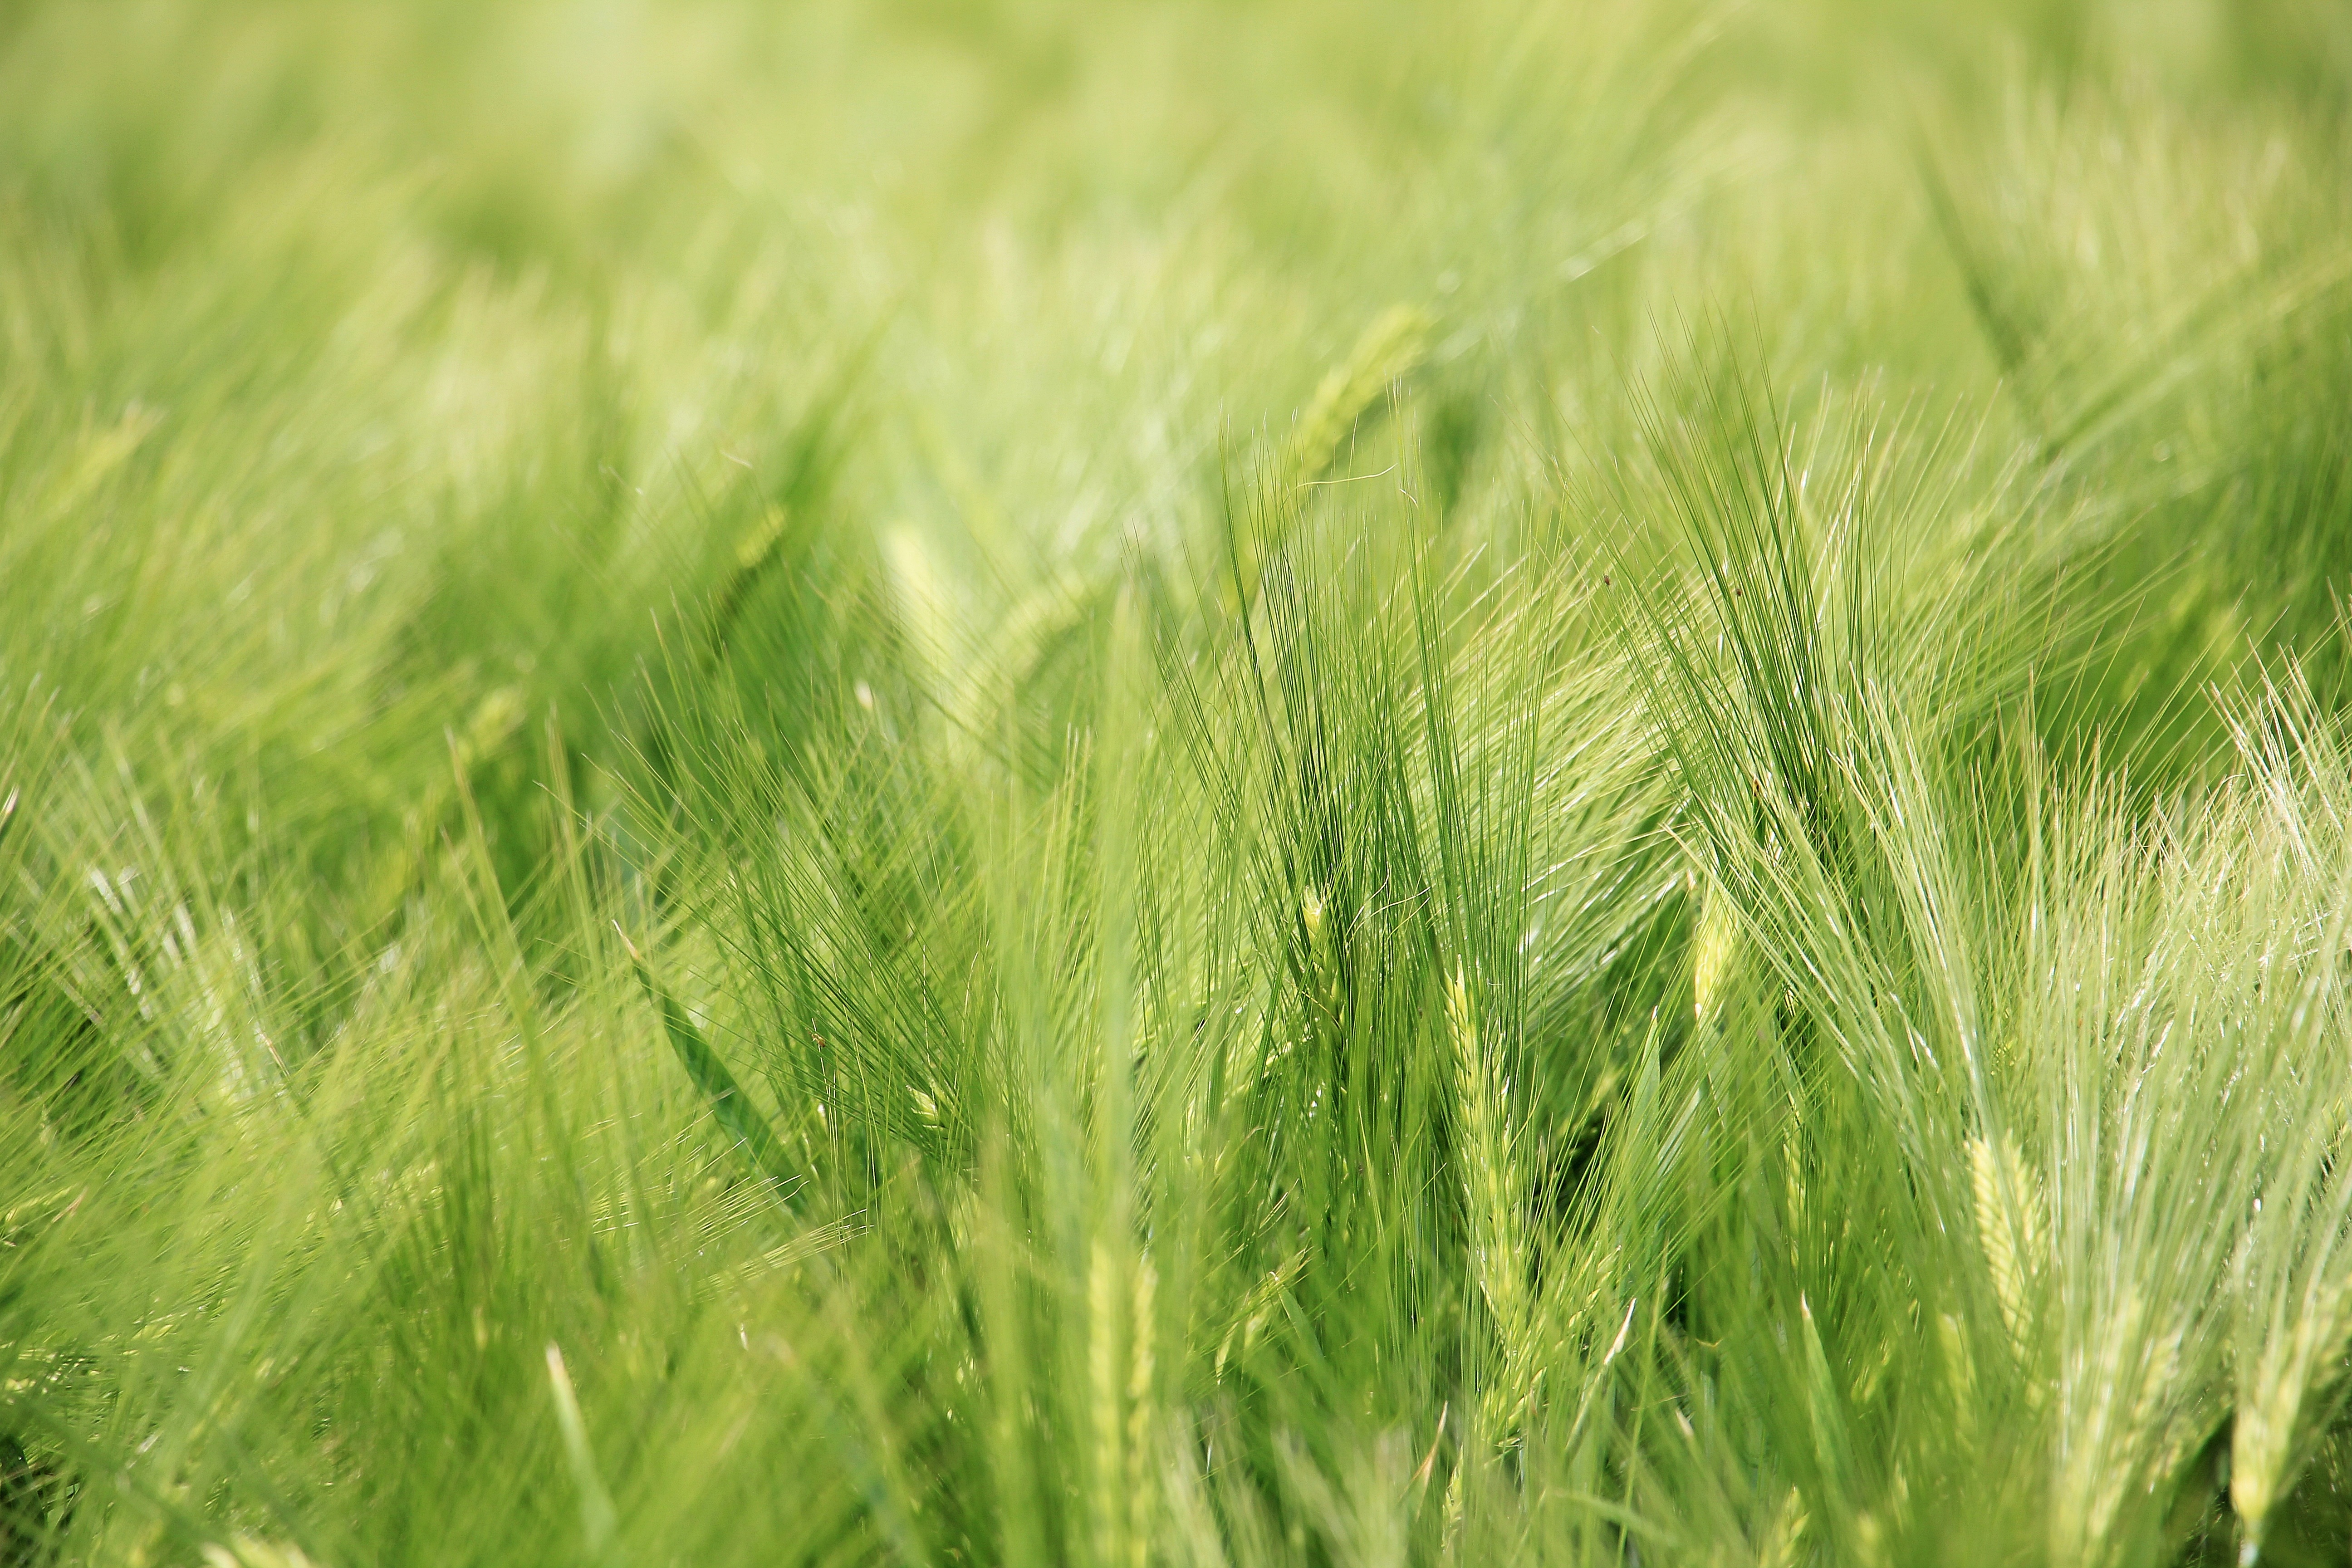
landscape, nature, grass, plant, sky, field, lawn, meadow, barley, wheat, grain, prairie, summer, food, spring, green, crop, agriculture, spike, cereal, trees, clouds, grassland, rye, cereals, arable, field crops, paddy field, flowering plant, halm, commodity, barley field, nourishing barley, triticale, hordeum, grass family, plant stem, land plant, food grain, einkorn wheat